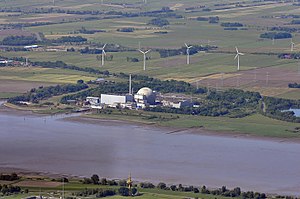
Stadland / Geografi / Inddeling
Kernkraftwerk Unterweser
Stadland er en kommune i den nordlige/centrale del af Landkreis Wesermarsch, i den tyske delstat Niedersachsen.